The Sorrows of the Girl Mayyasa

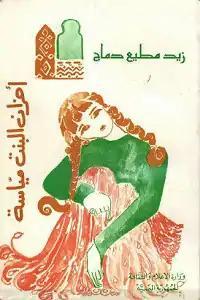
First edition

The Sorrows of the Girl Mayyasa or Ahzan al-bint Mayyasa is a Yemeni short story collection by Zayd Mutee' Dammaj. It was first published in 1990.